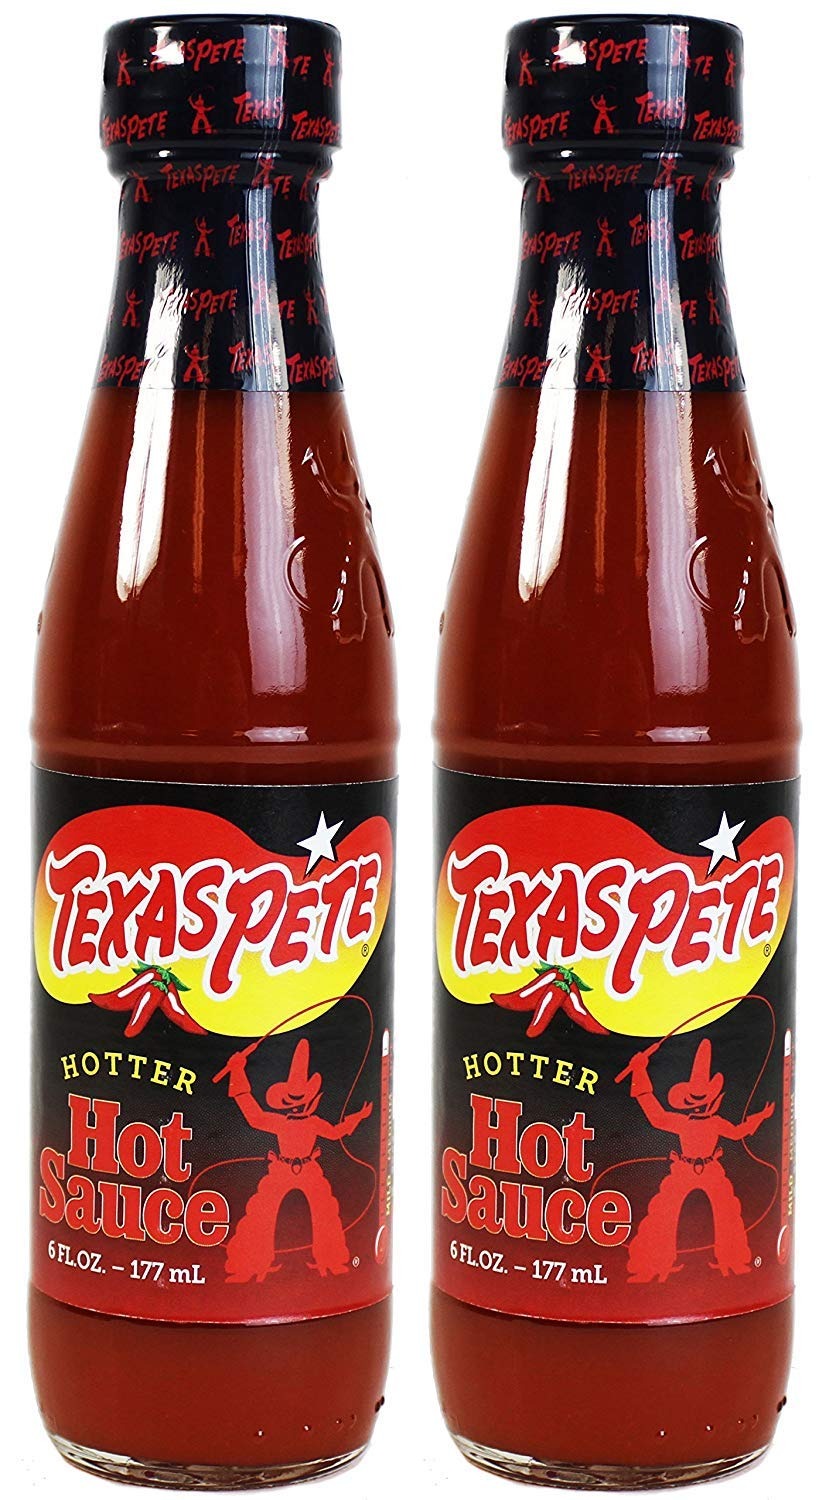
Item Name: Texas Pete Hotter Hot Sauce (6 oz Bottles) 2 Pack by Texas Pete
Value: 12.0
Unit: Fl Oz

Price: 11.455